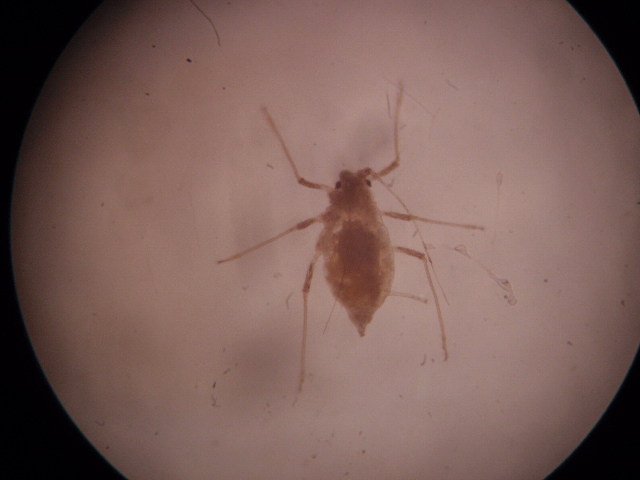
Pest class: green_peach_aphid